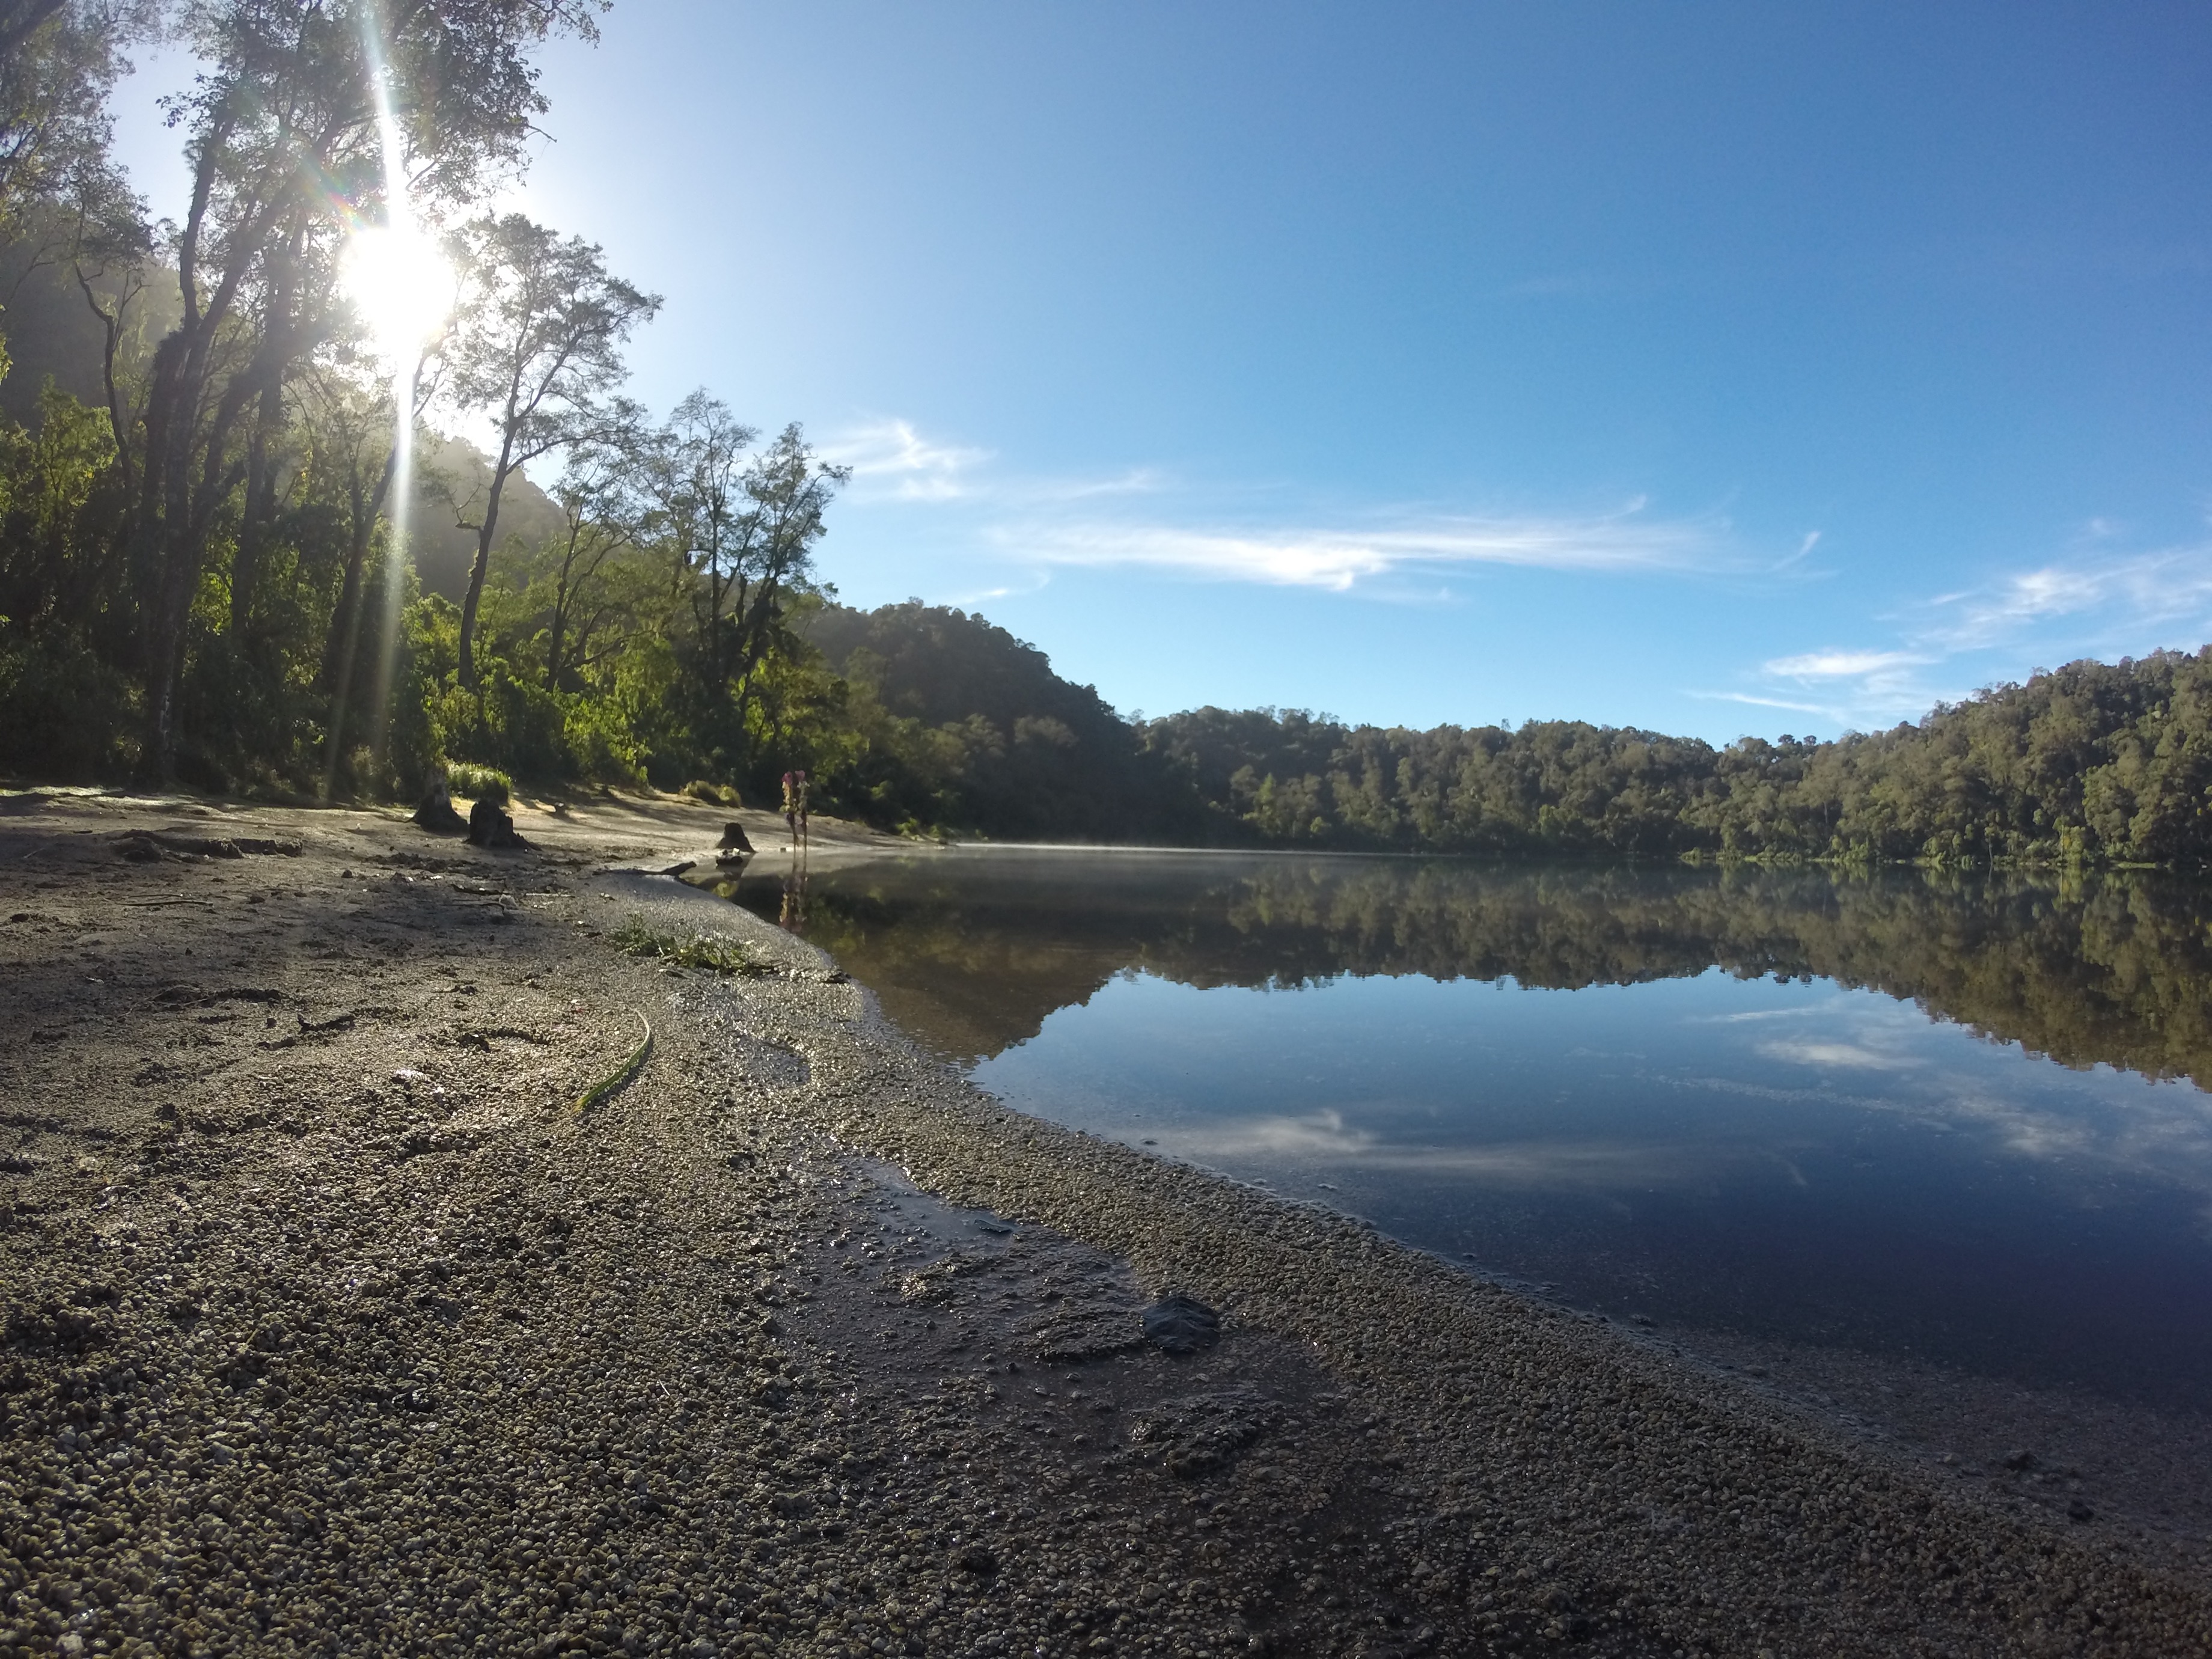
landscape, sea, tree, water, nature, wilderness, mountain, morning, shore, lake, river, reflection, reservoir, body of water, loch, atmospheric phenomenon